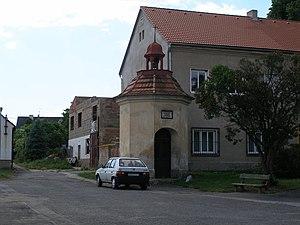
Beřovice est une commune du district de Kladno, dans la Bohême centrale, en République tchèque. Sa population s'élevait à 381 habitants en 2020.